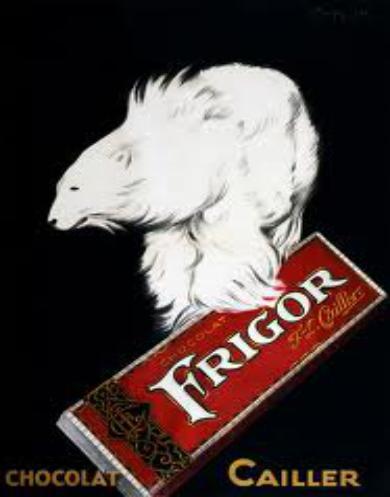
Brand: Cailler
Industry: Food